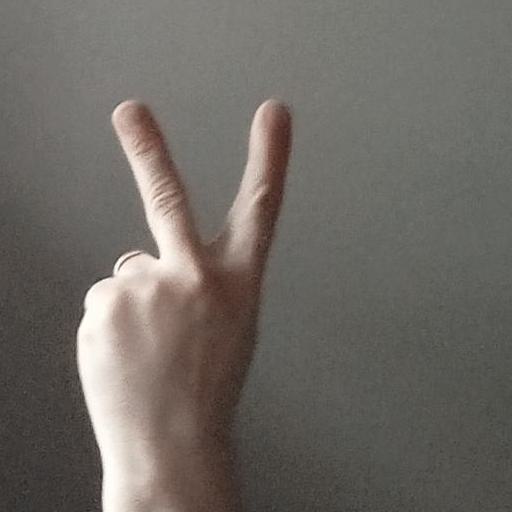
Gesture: peace_inverted